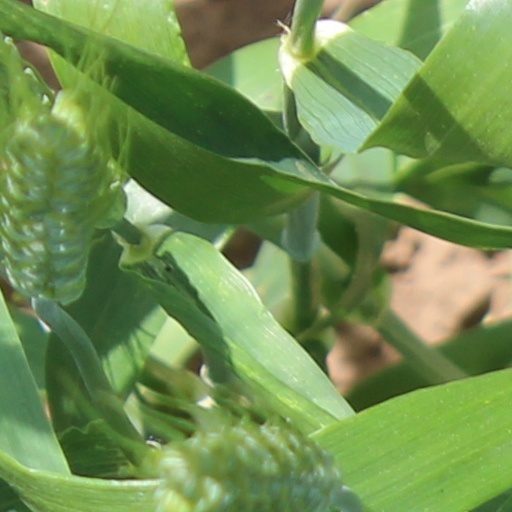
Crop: wheat